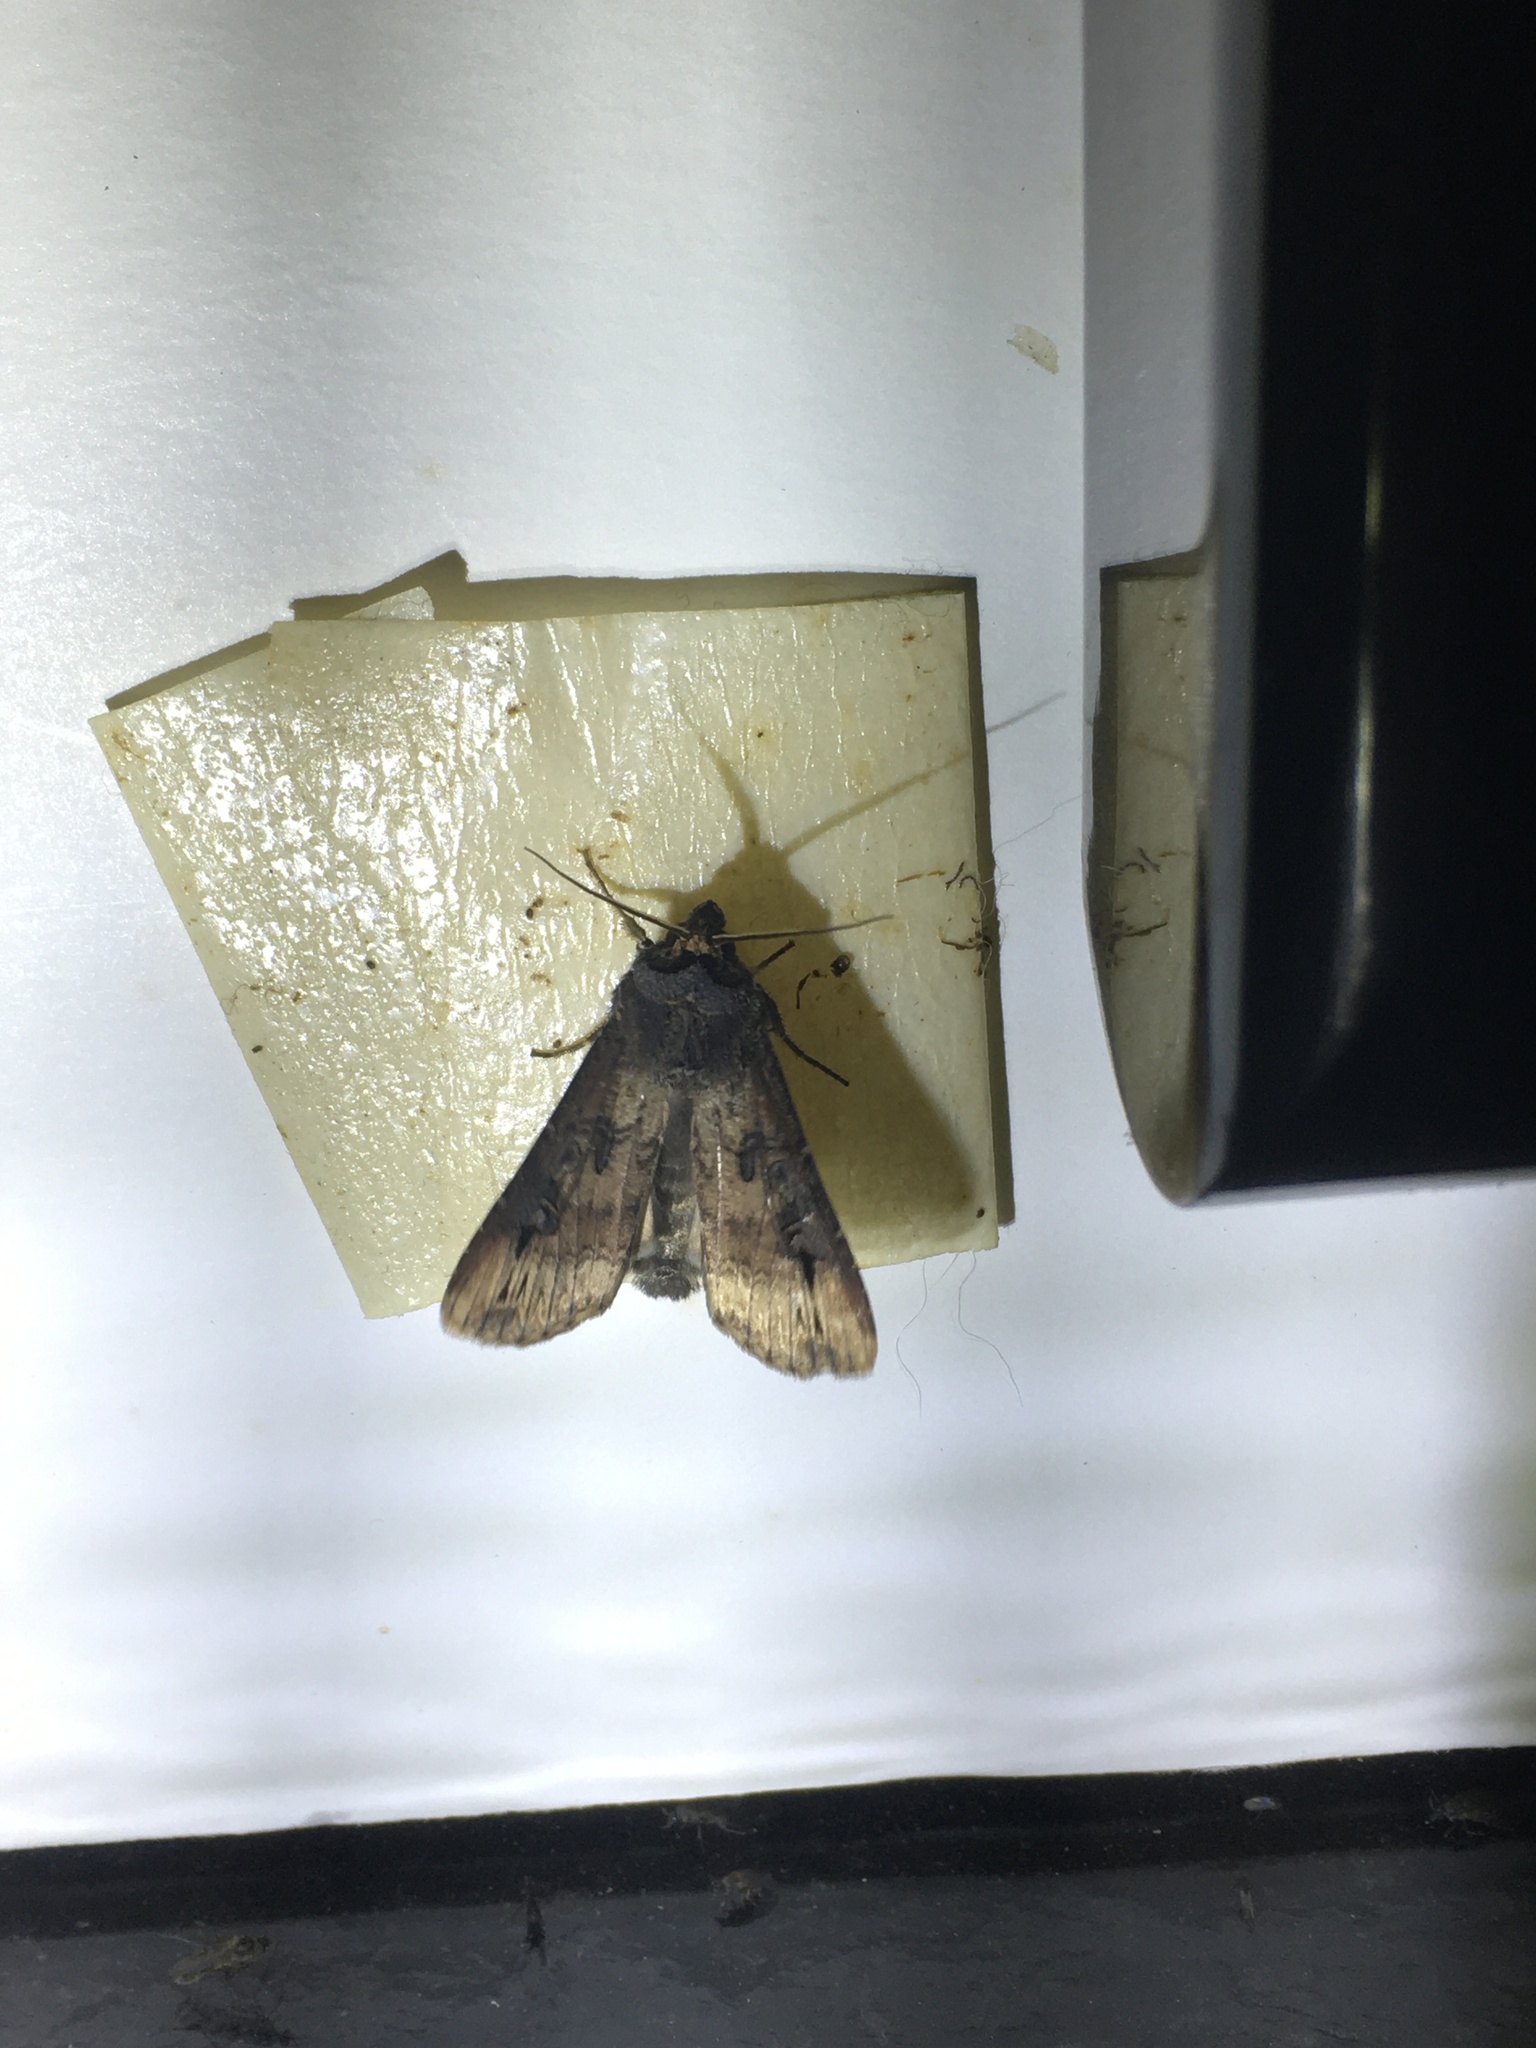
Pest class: cutworms